Black Aces

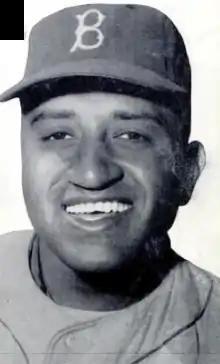
Don Newcombe, the first Black Ace

Following the desegregation of MLB in the late 1940s, and continuing through the establishment of the MLB draft in 1965, it was common for major-league teams to convert African-American pitchers into position players rather than allowing them to continue pitching. Through the 1950s, only two African-American pitchers were 20-game winners—Don Newcombe and Sam Jones. In 1965, they were joined by Bob Gibson and Mudcat Grant; the latter being the first African-American 20-game winner in American League history. One African-Canadian pitcher, Ferguson Jenkins and one African-American Earl Wilson, also accomplished the feat during the 1960s. Since then, there have been several additions to the list of such pitchers—referred to as Black Aces—three in the 1970s, three in the 1980s, one in the 2000s, and two in the 2010s.